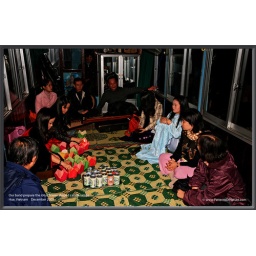
Floating these lamps in the river is the tradition for making your wishes known to the gods.